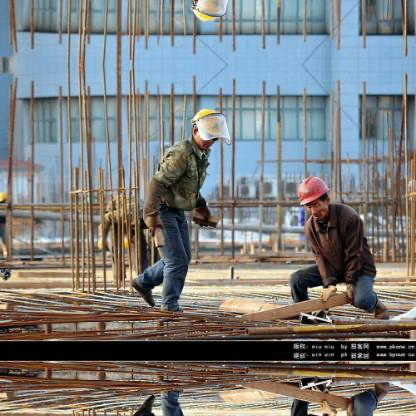
Objects in the image:
label: helmet
label: helmet
label: helmet